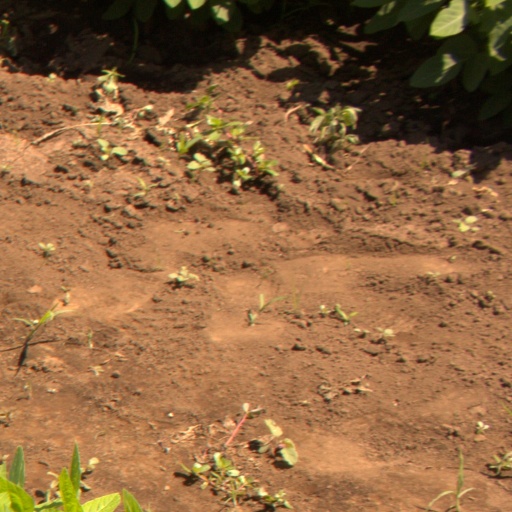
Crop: soybean